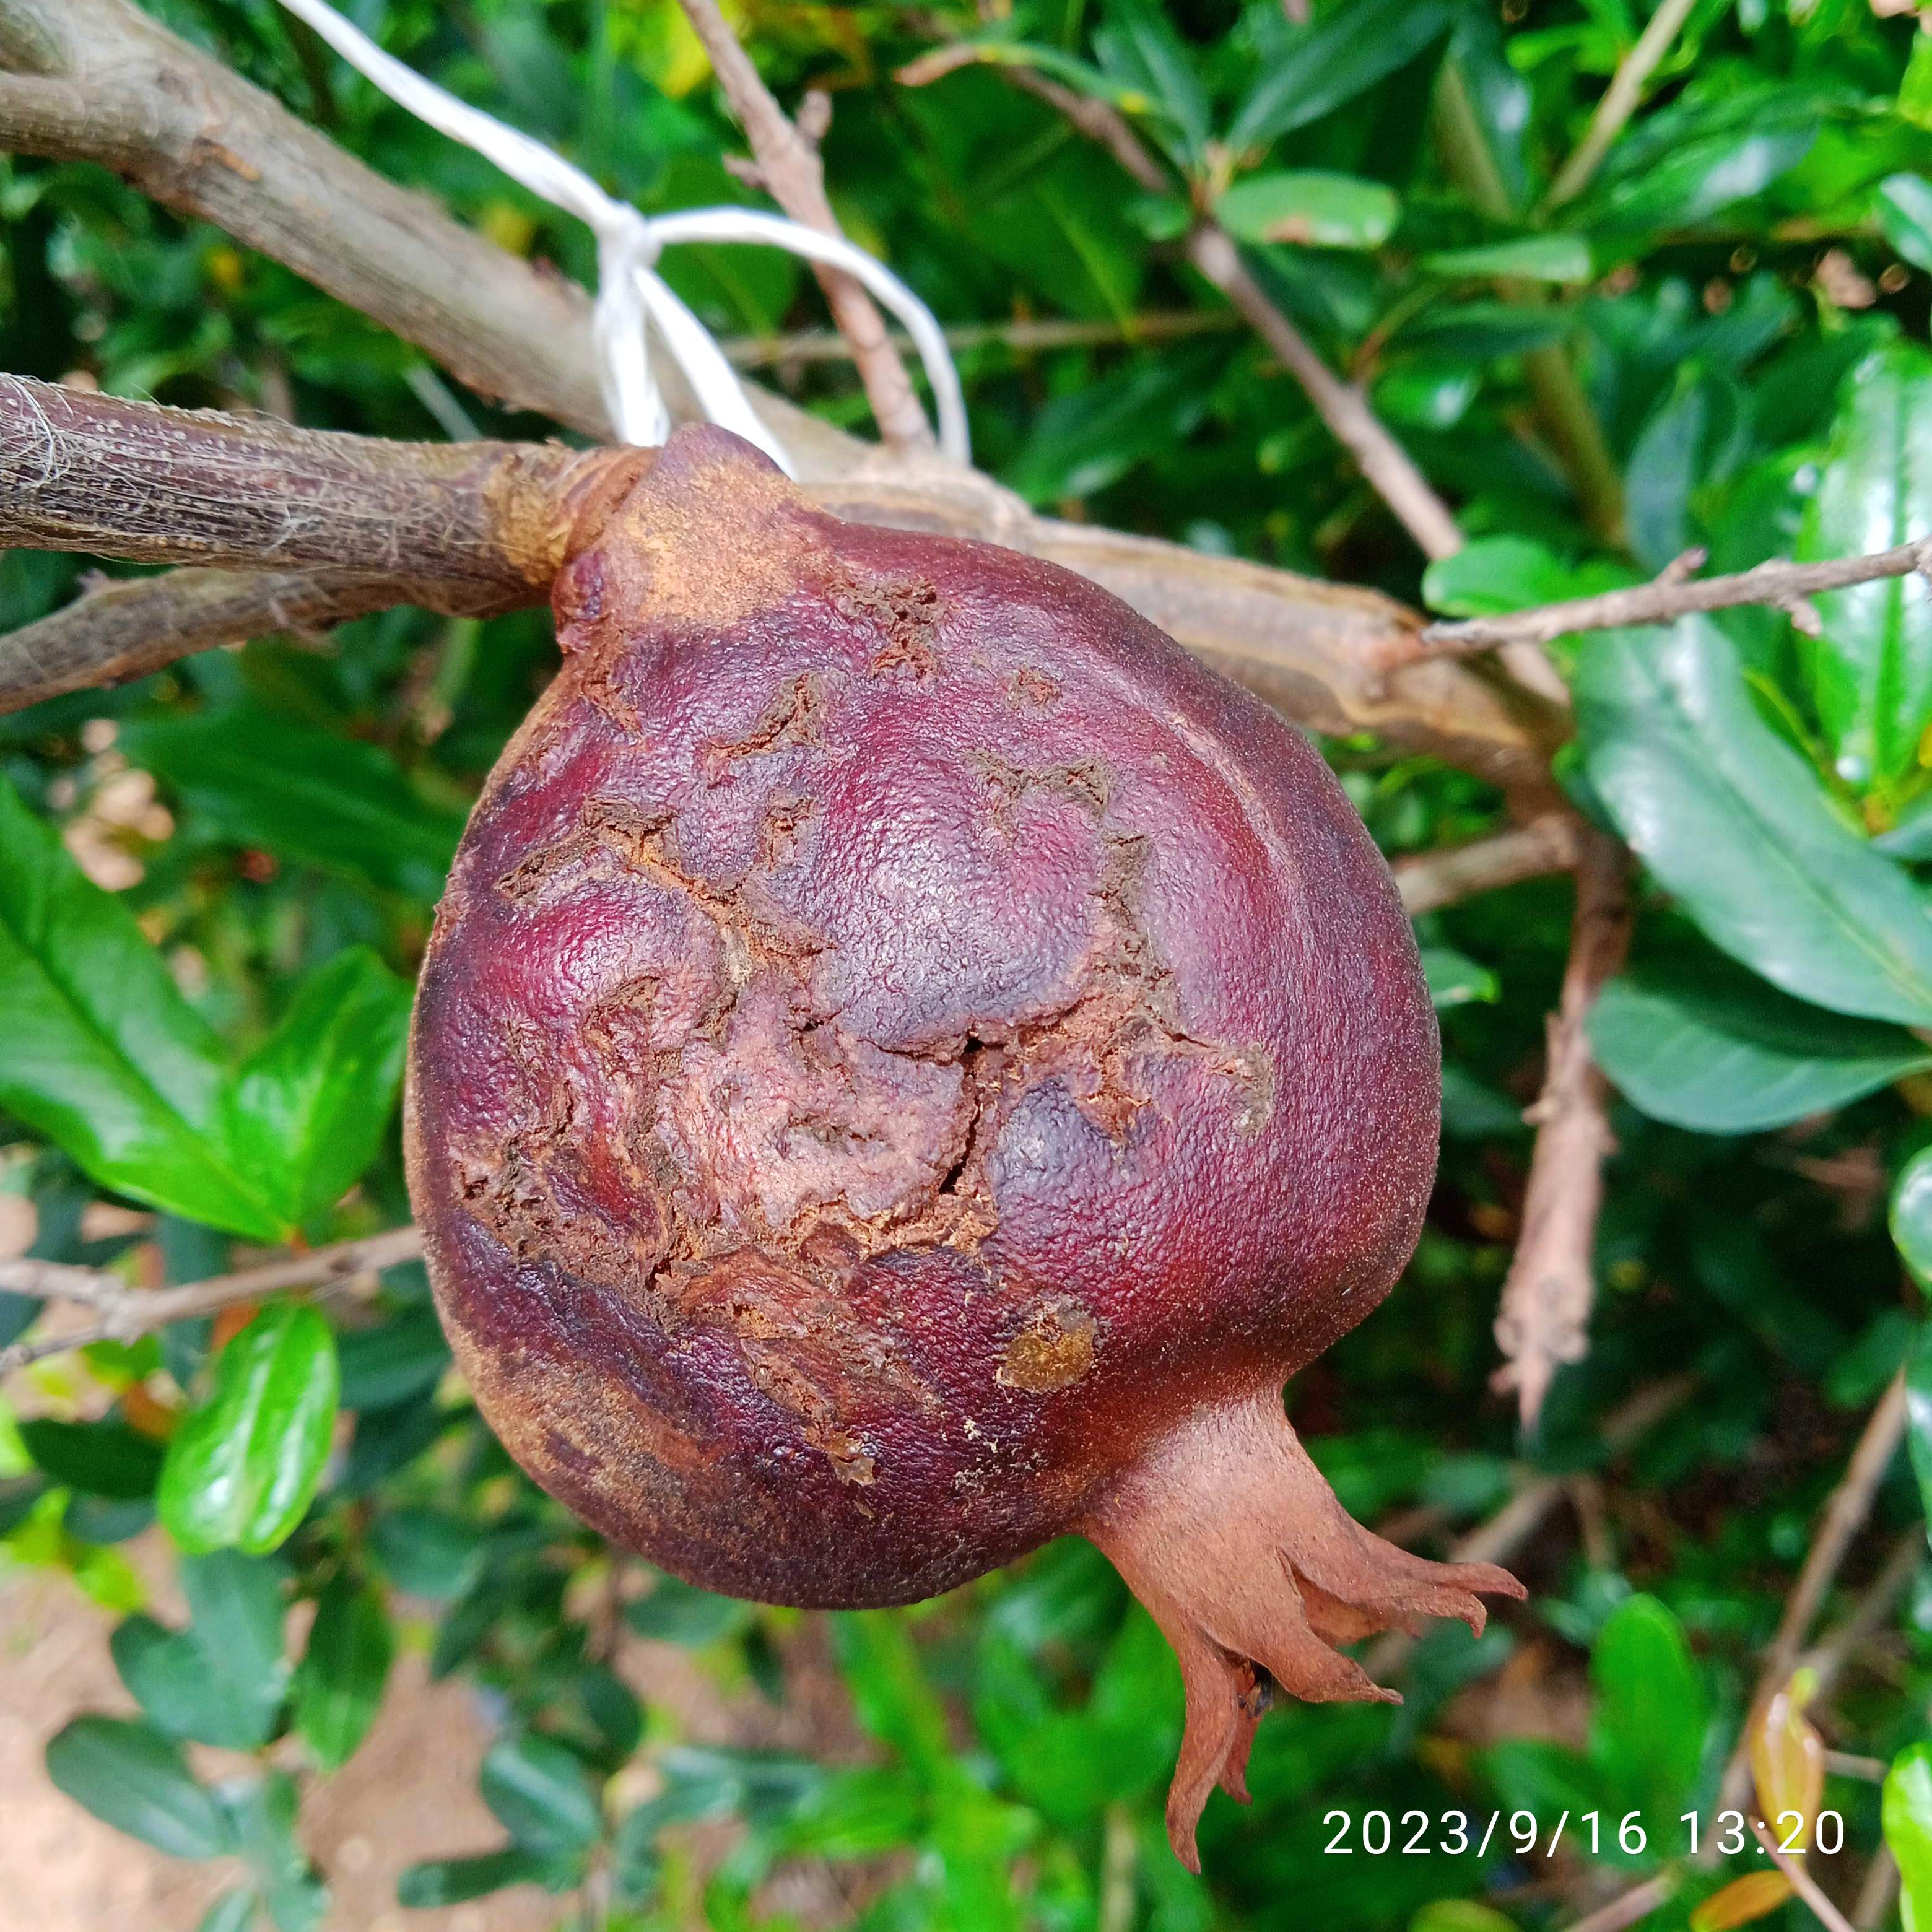
Label: Alternaria